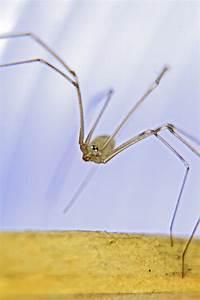
spider